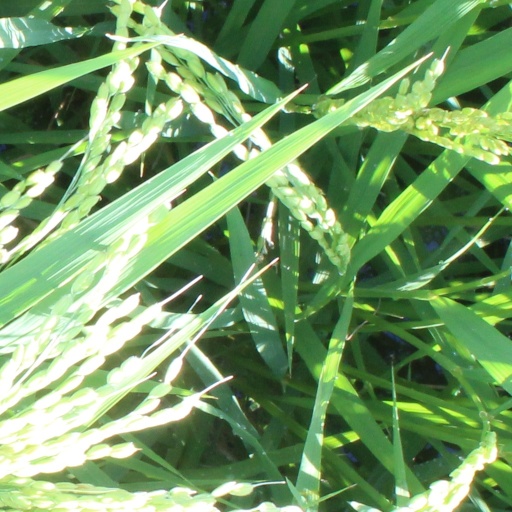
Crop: rice